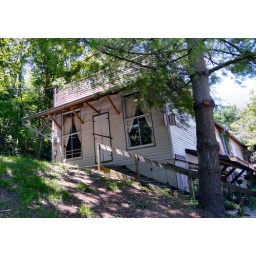
I don't know if this is a house or some other kind of little building in Rabbit Hash, Kentucky.